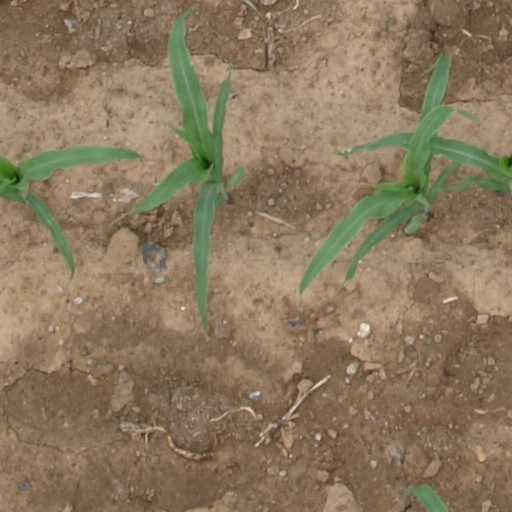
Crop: maize; corn